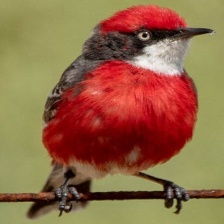
Species: CRIMSON CHAT
Scientific name: EPTHIANURA TRICOLOR